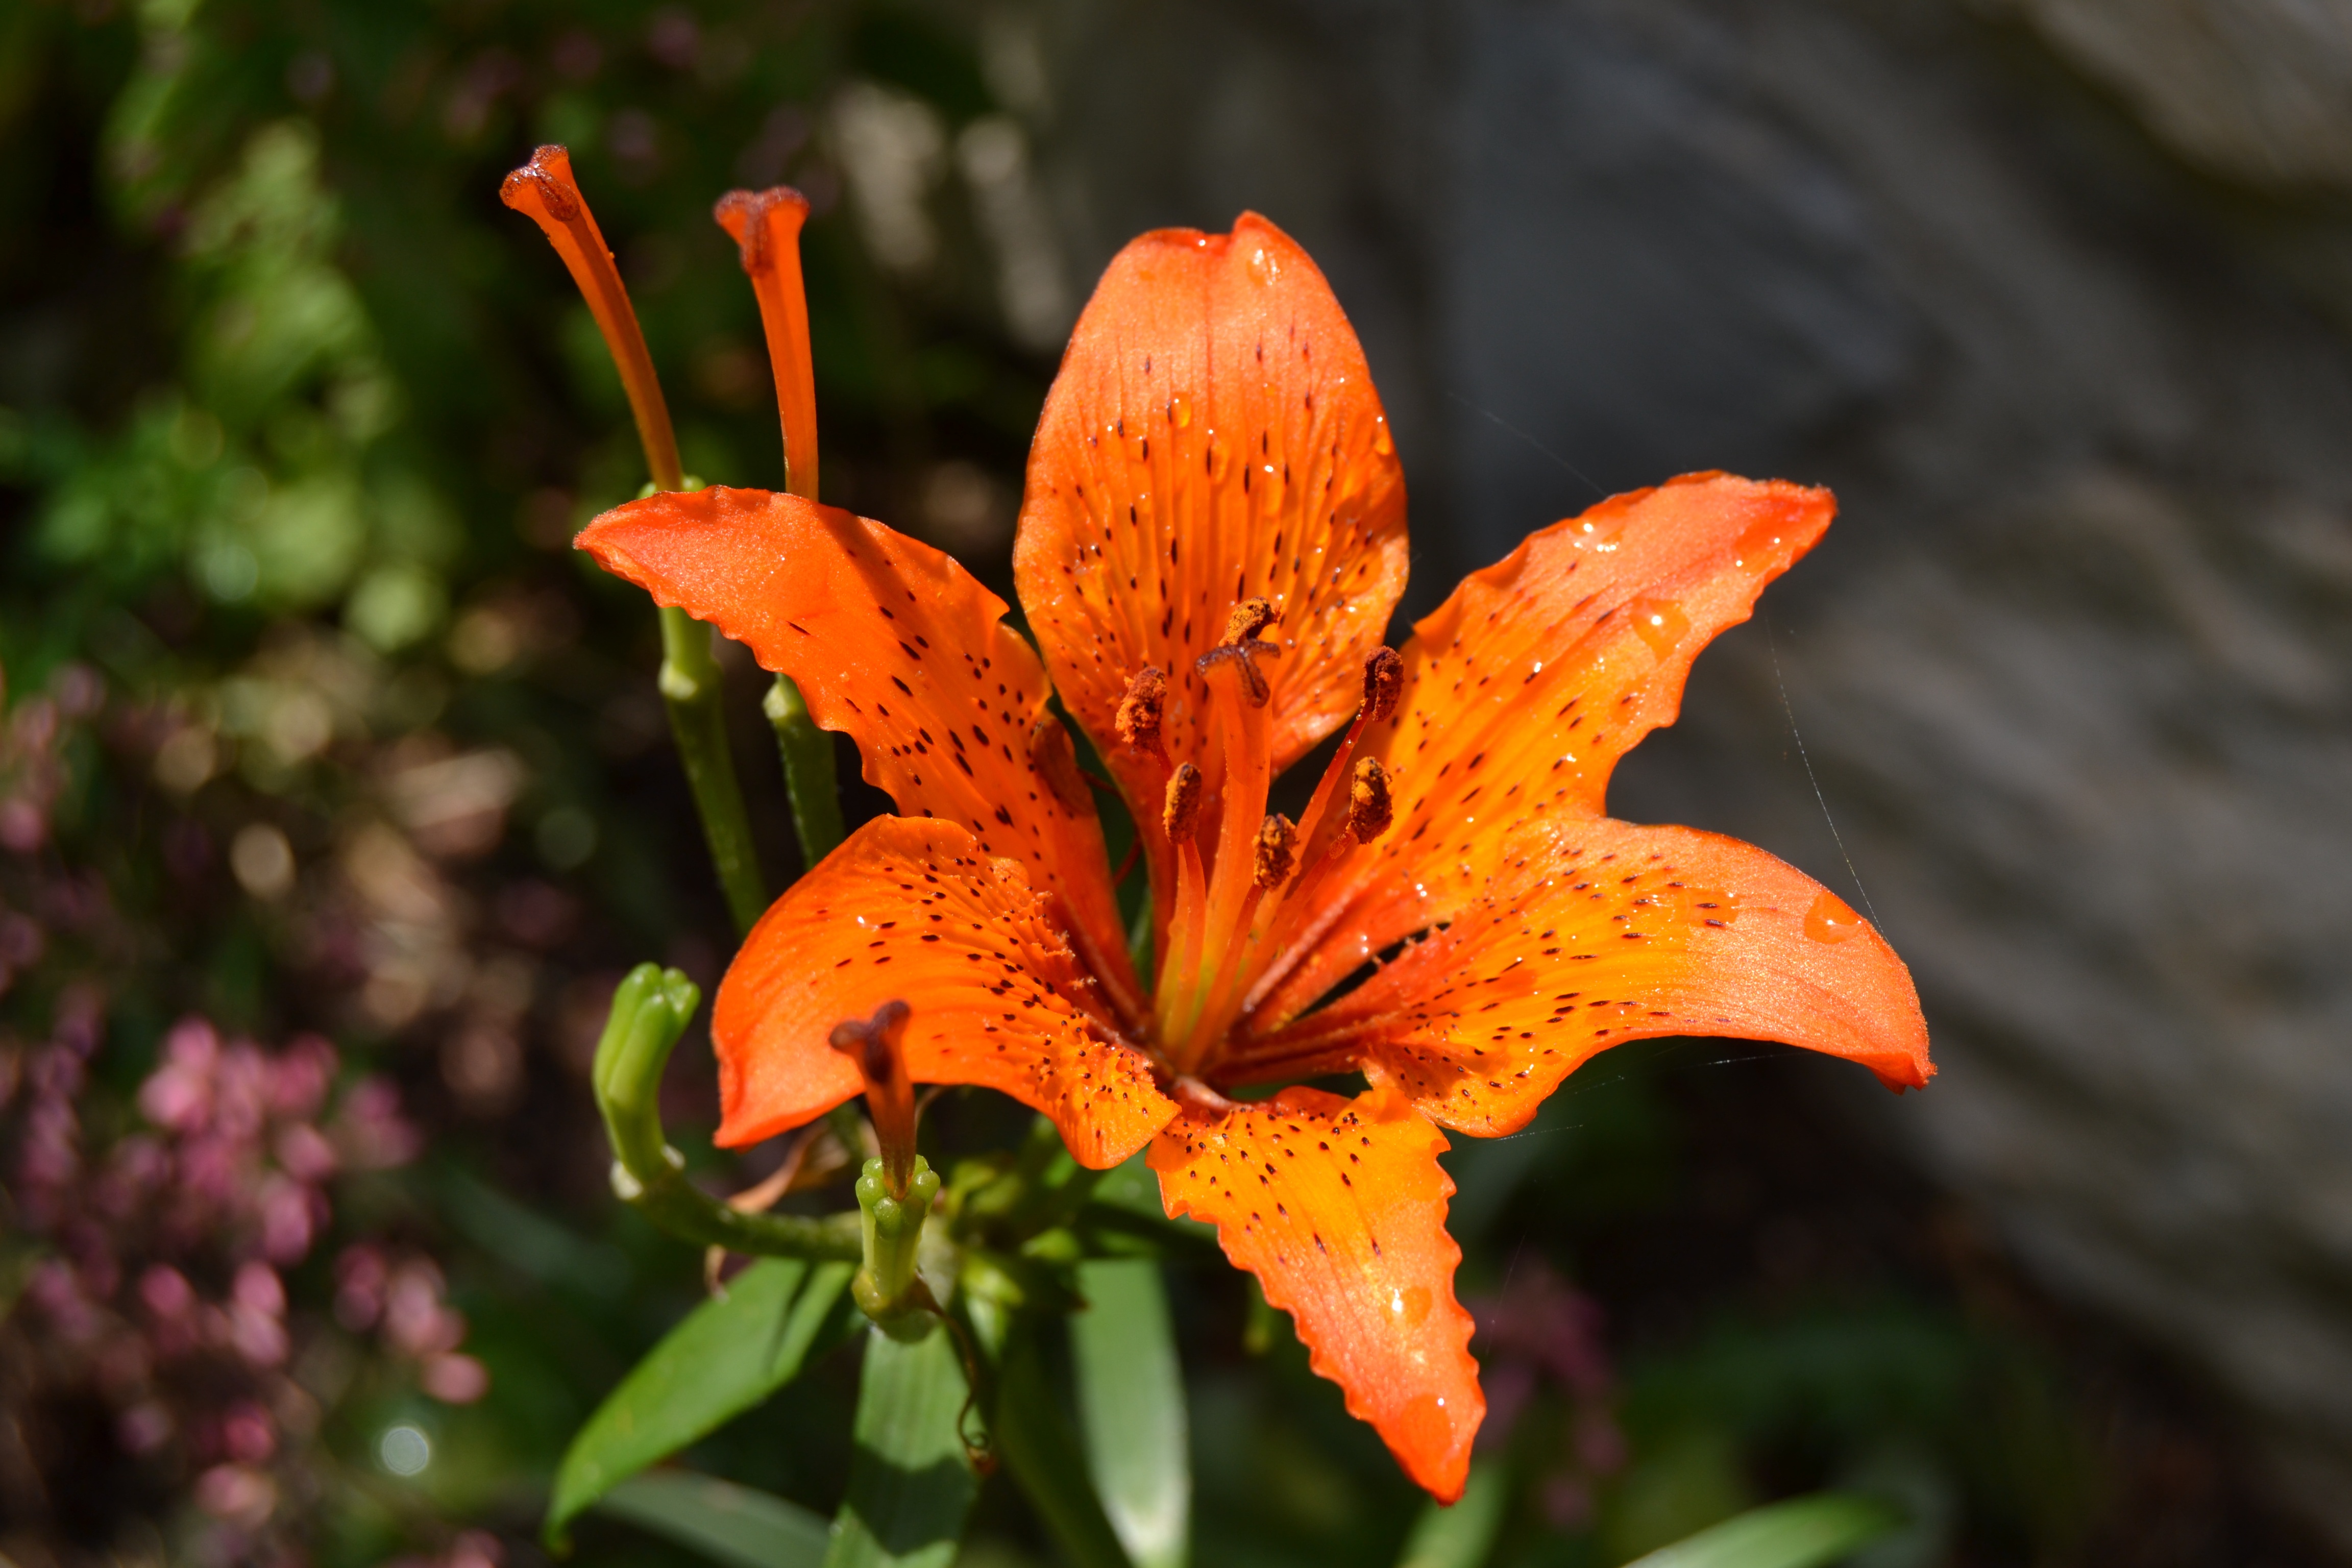
nature, plant, leaf, flower, petal, summer, orange, autumn, botany, flora, season, wildflower, close up, mountains, shrub, lily, macro photography, flowering plant, orange lily, appennino, plant stem, land plant